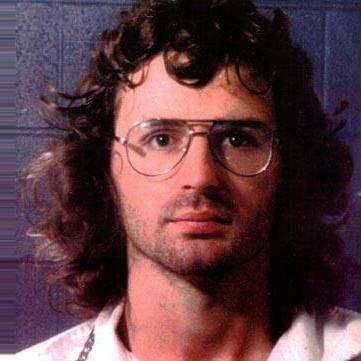
Age: 27